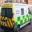
Label: ambulance